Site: brandenburg
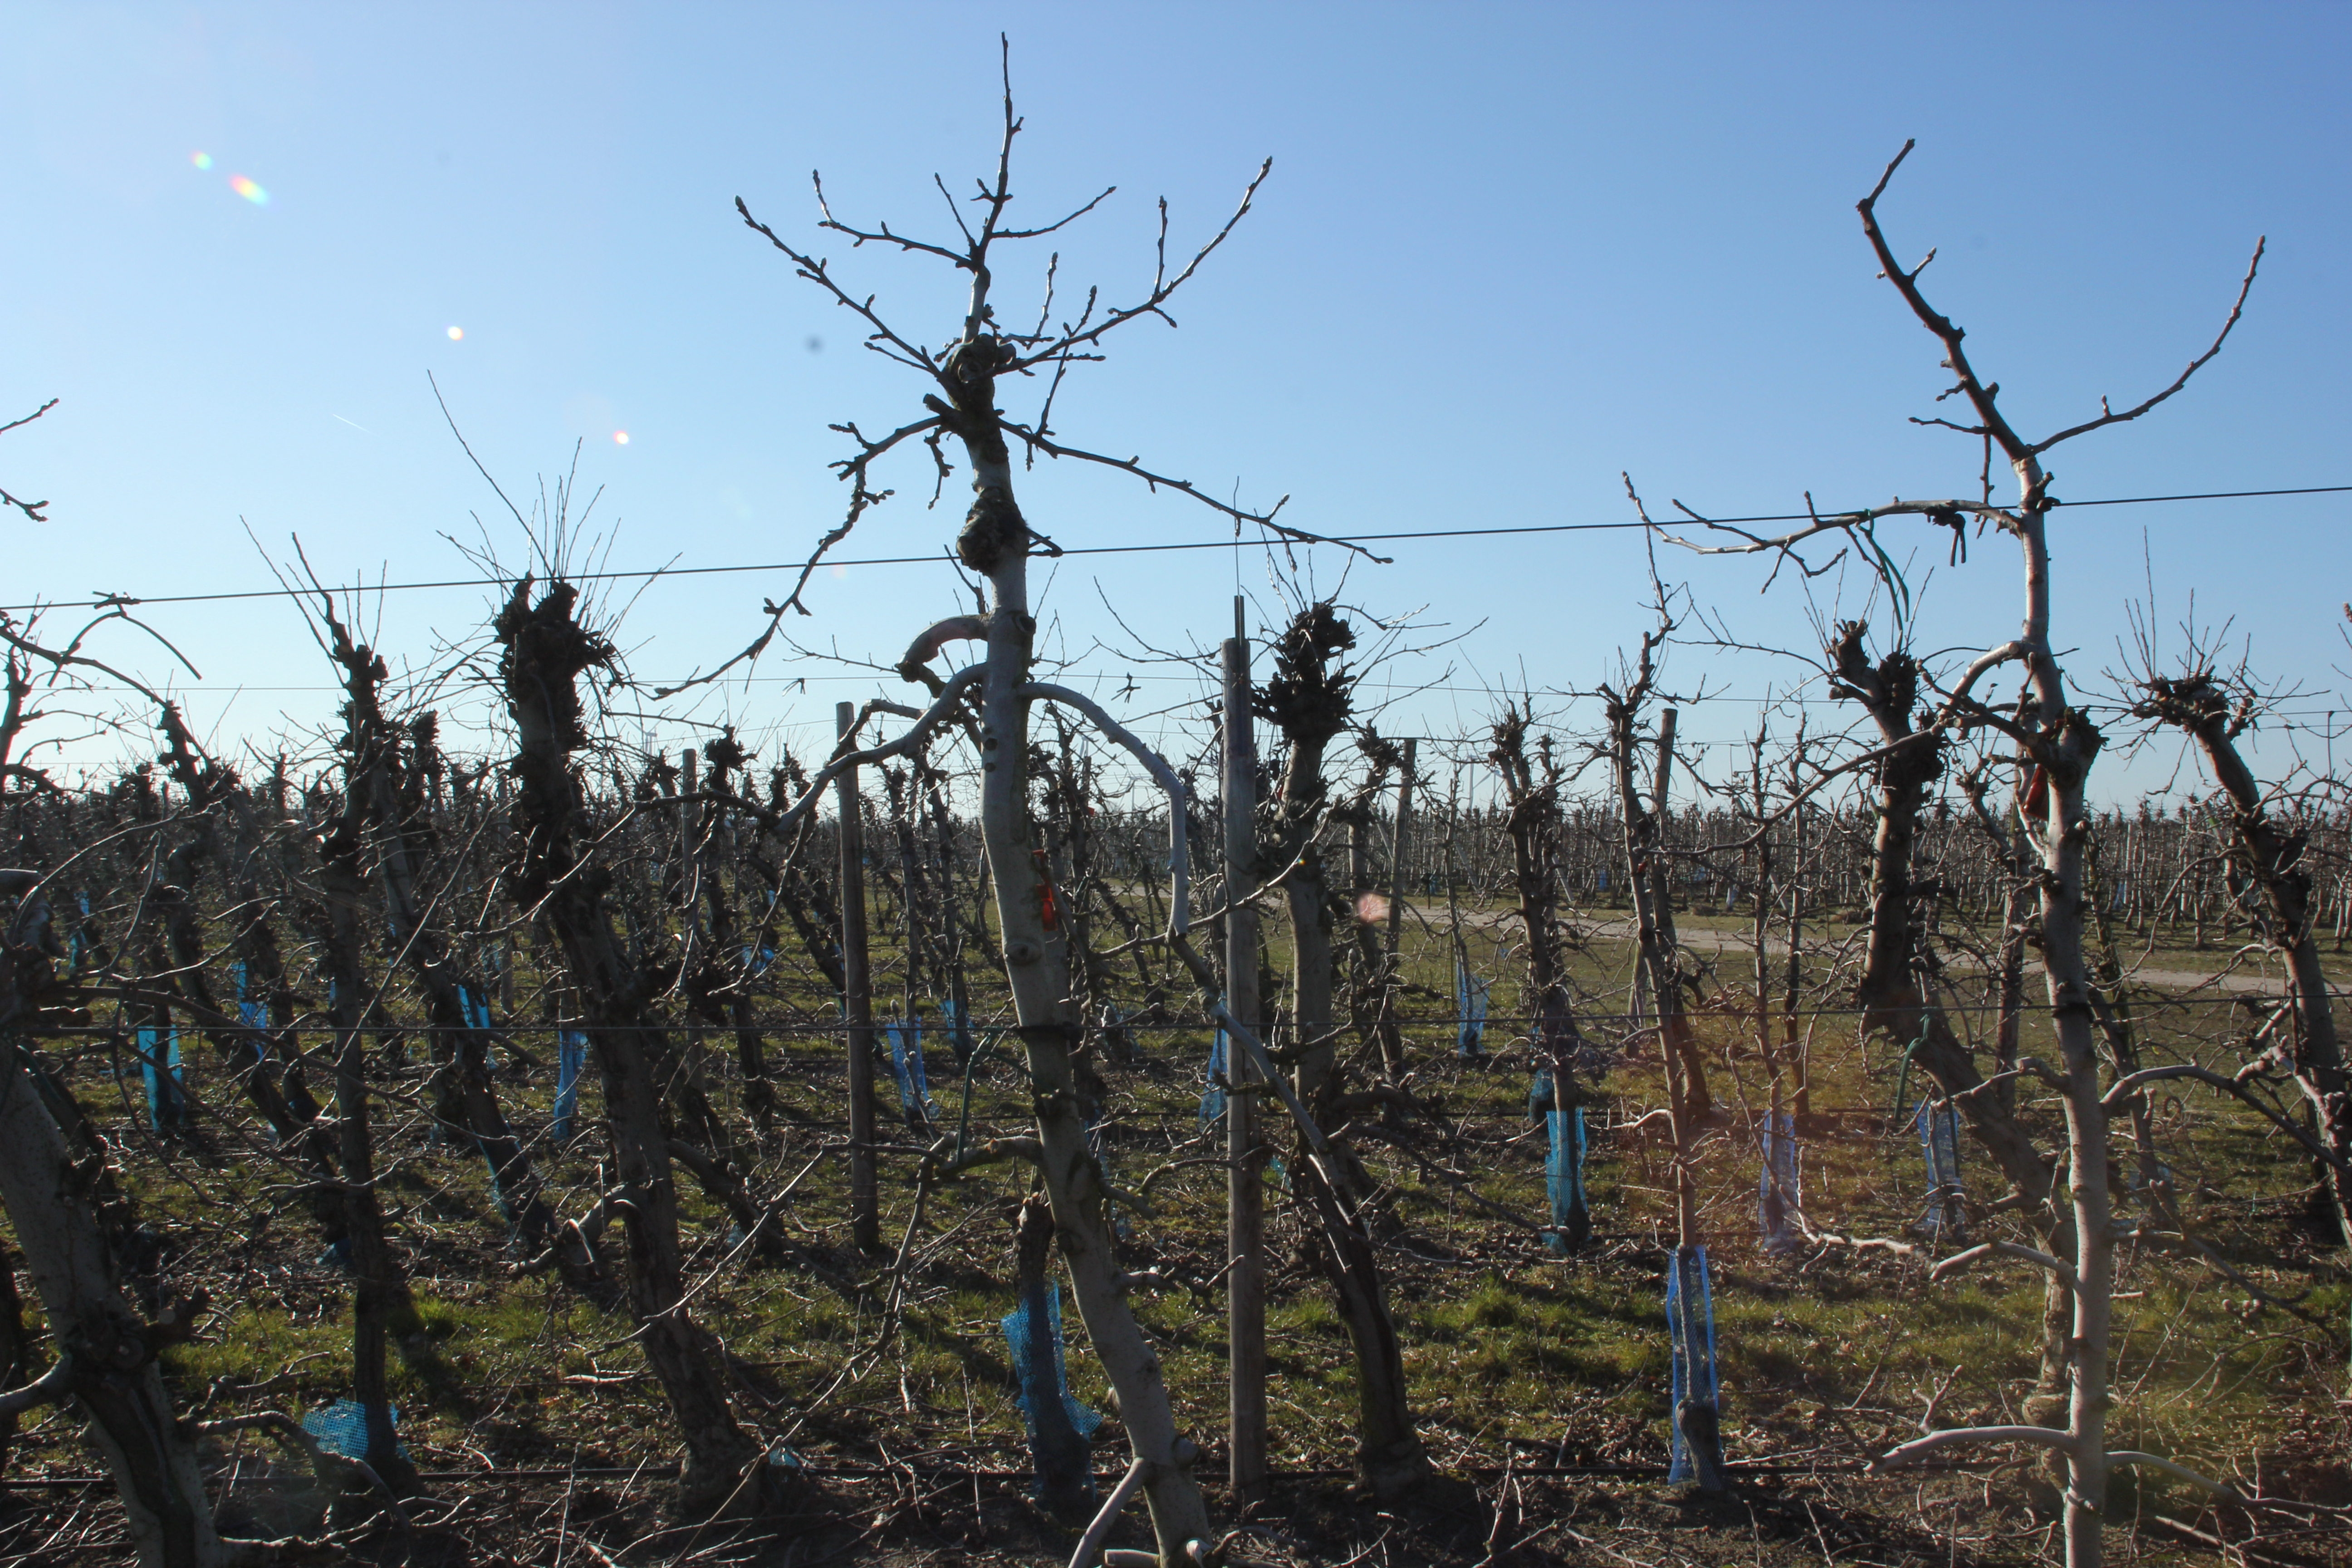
Growth stage (BBCH 03): Bud development